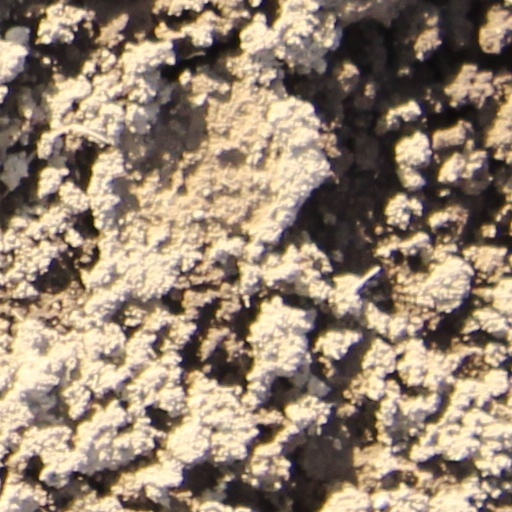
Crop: wheat